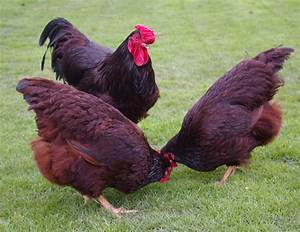
Label: chicken